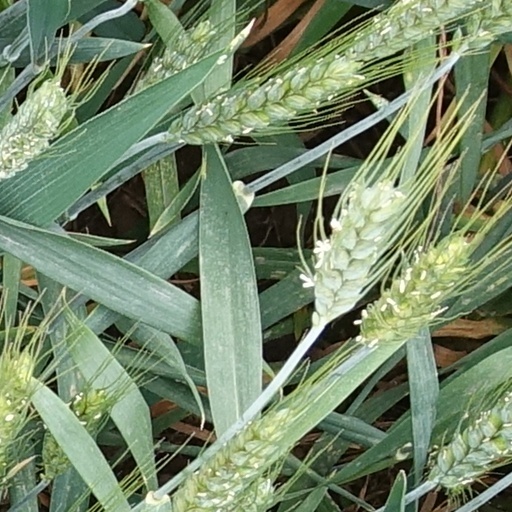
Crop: wheat